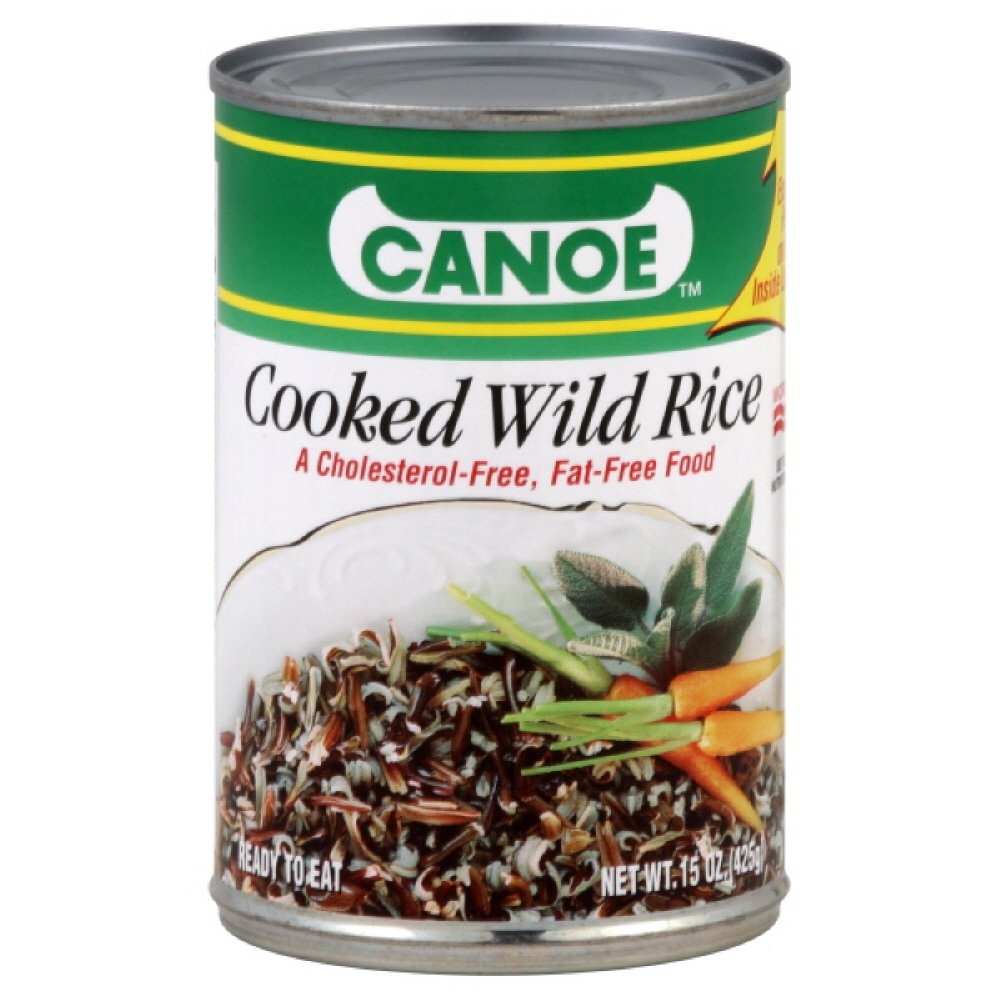
Item Name: Canoe Cooked Wild Rice, 15-Ounce
Value: 15.0
Unit: Ounce

Price: 3.52